Jurabek Murodov

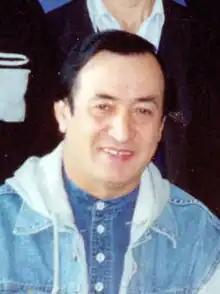

Jurabek Murodov (sometimes spelled Jurabek Muradov) is a Tajik singer and songwriter. He is a People's Artist of Tajikistan and People's Artist of USSR (1979).